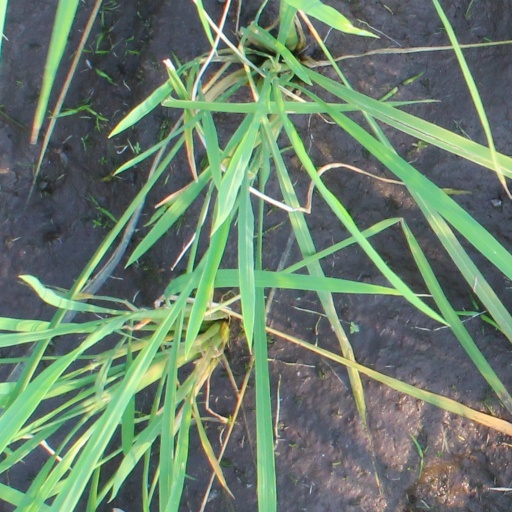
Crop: rice